Raid on Deerfield

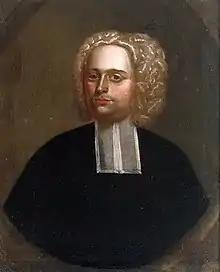
Portrait believed to be of John Williams, c. 1707

On Sunday March 5, five days after the raid, the captors and their captives reached what is now Rockingham, Vermont. The captives asked for and were given permission to hold a worship service that Sunday, near the mouth of a river that was later named the Williams River in honor of that service. A historical marker was placed near the site in 1912.